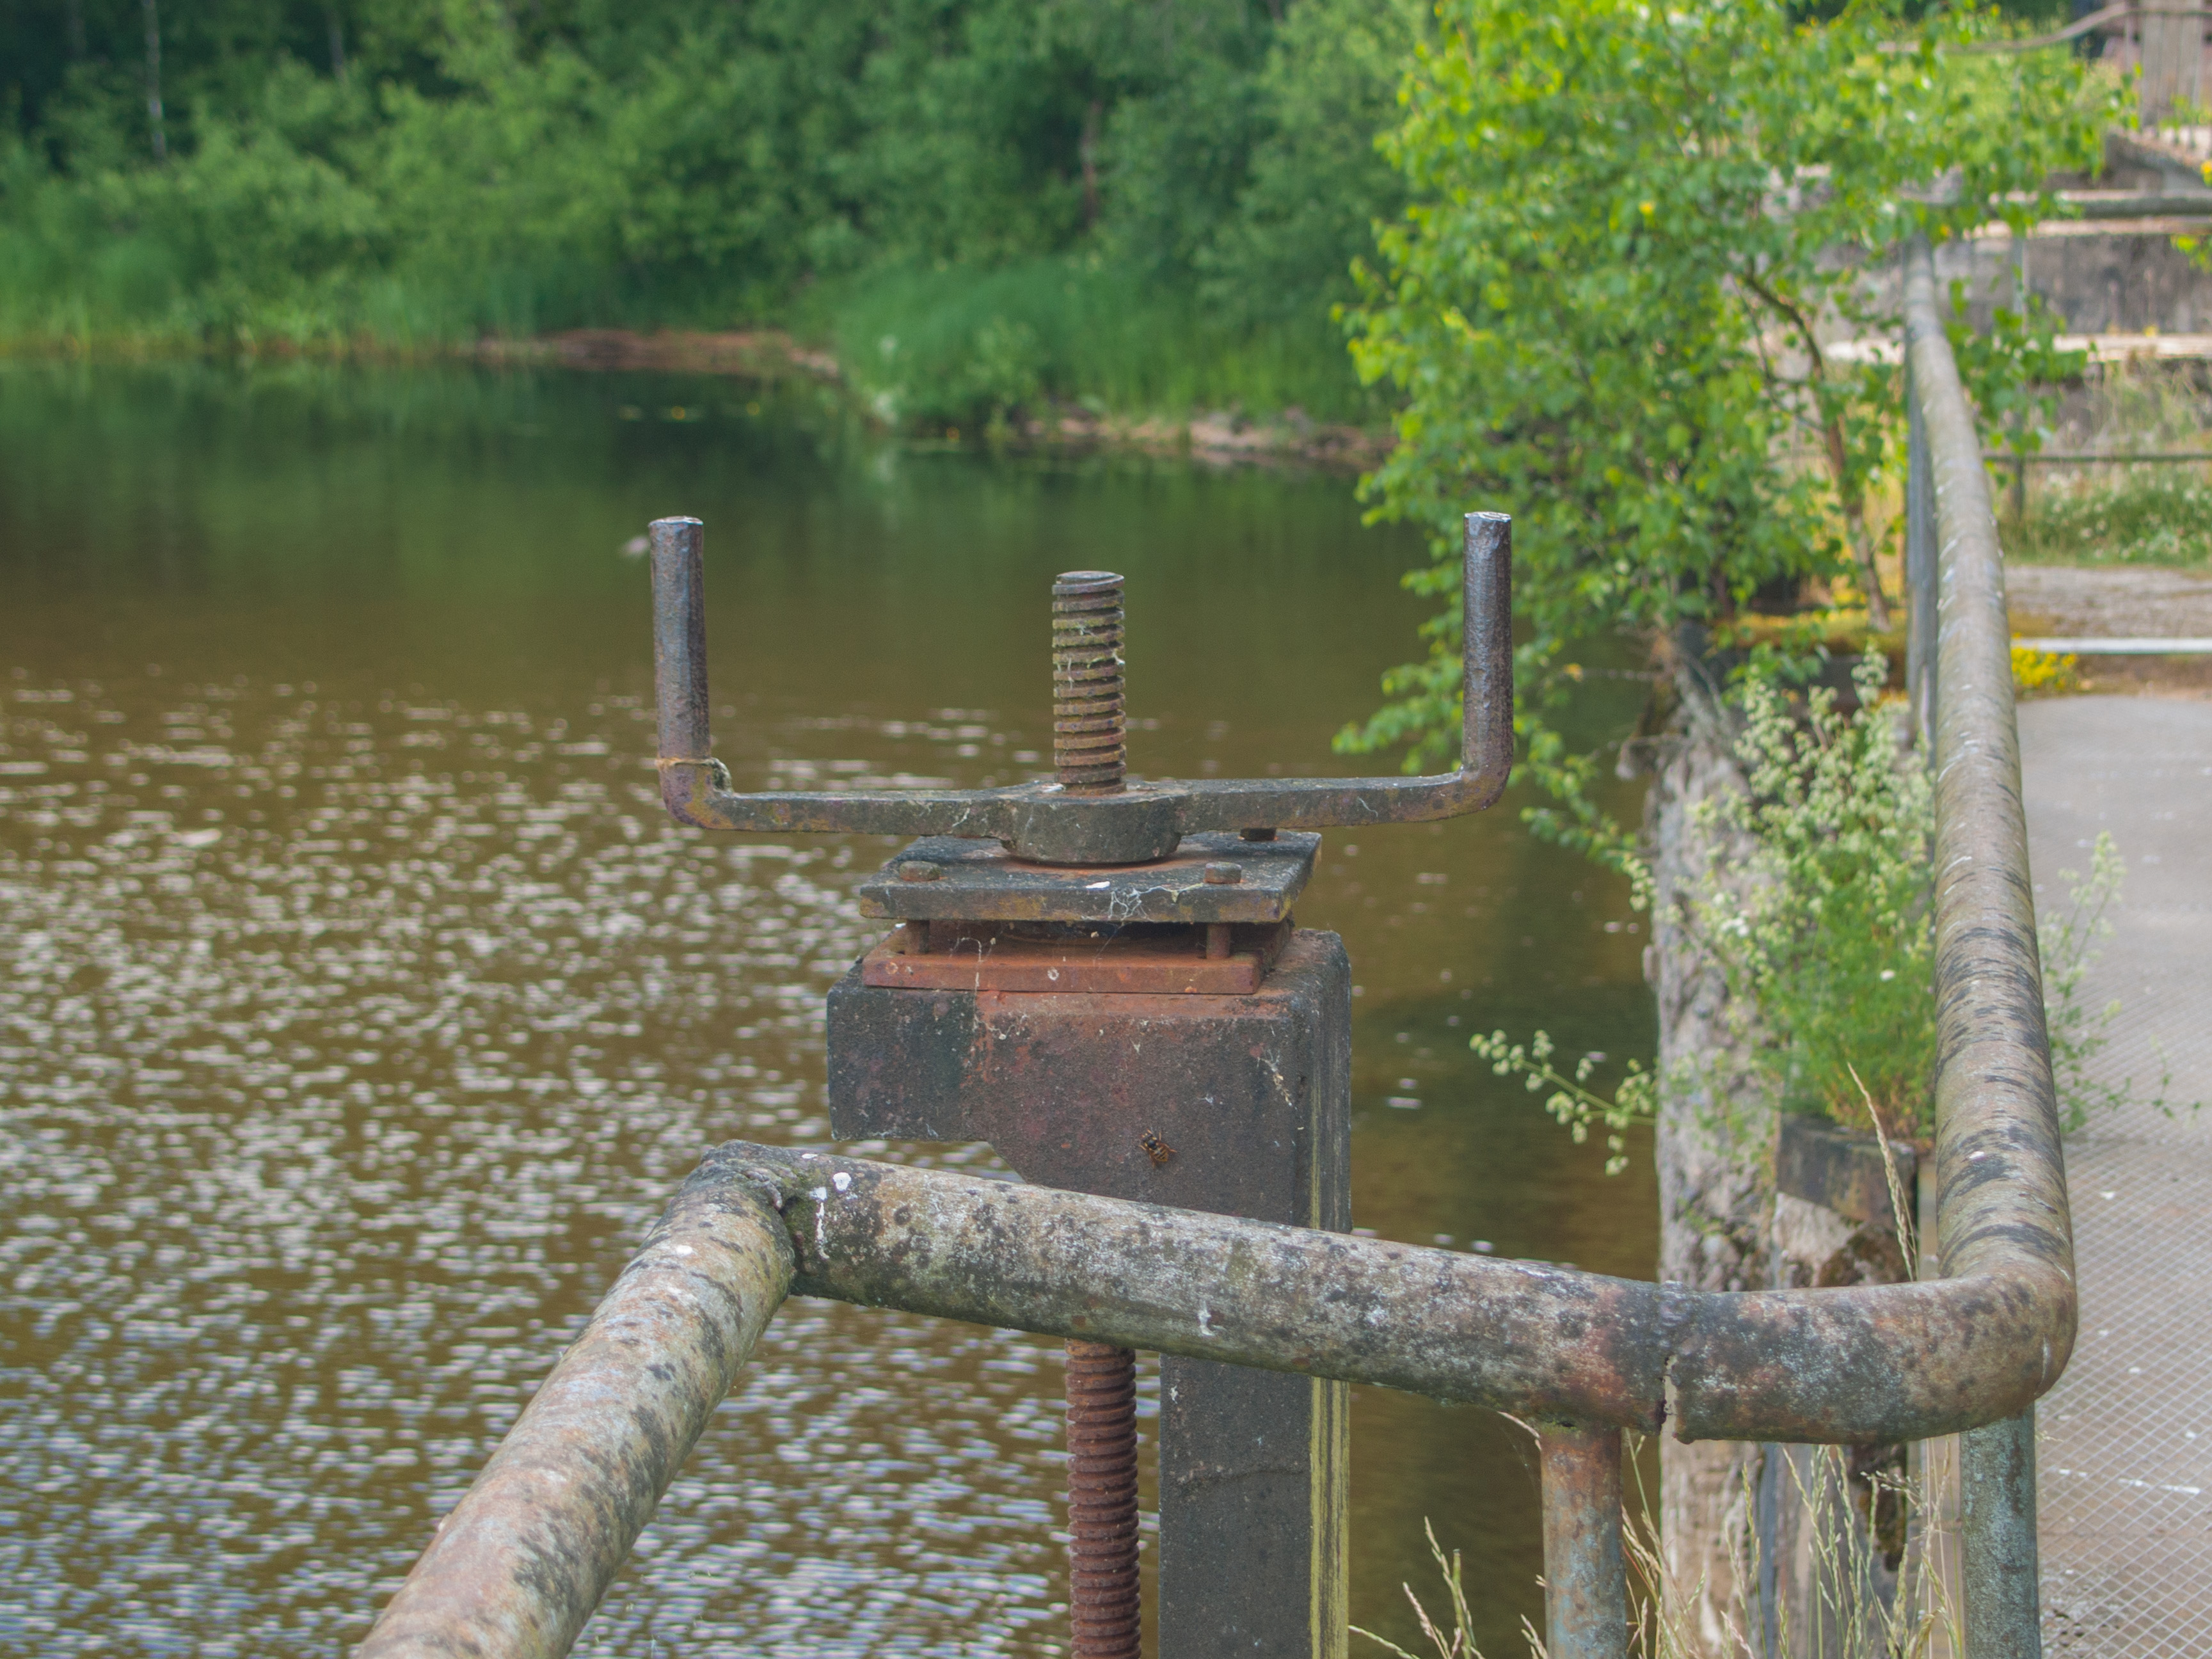
dam, water, water resources, nature reserve, tree, bank, watercourse, reservoir, plant, river, landscape, pond, lake, bayou